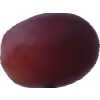
Label: pink_grape